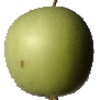
Label: Apple Granny Smith 1